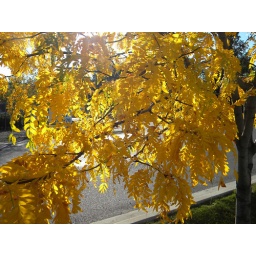
A tree that was in the parking lot of the post office near my work.